Answer in natural language. Consider the 3D positions of the objects in the scene and not just the 2D positions in the image. Is the centerpoint of  Doorframe at a higher height than armchair? Choose between the following options: yes or no
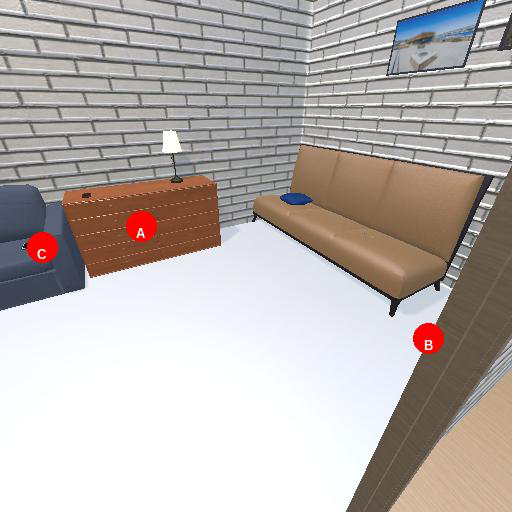
<answer>no</answer>